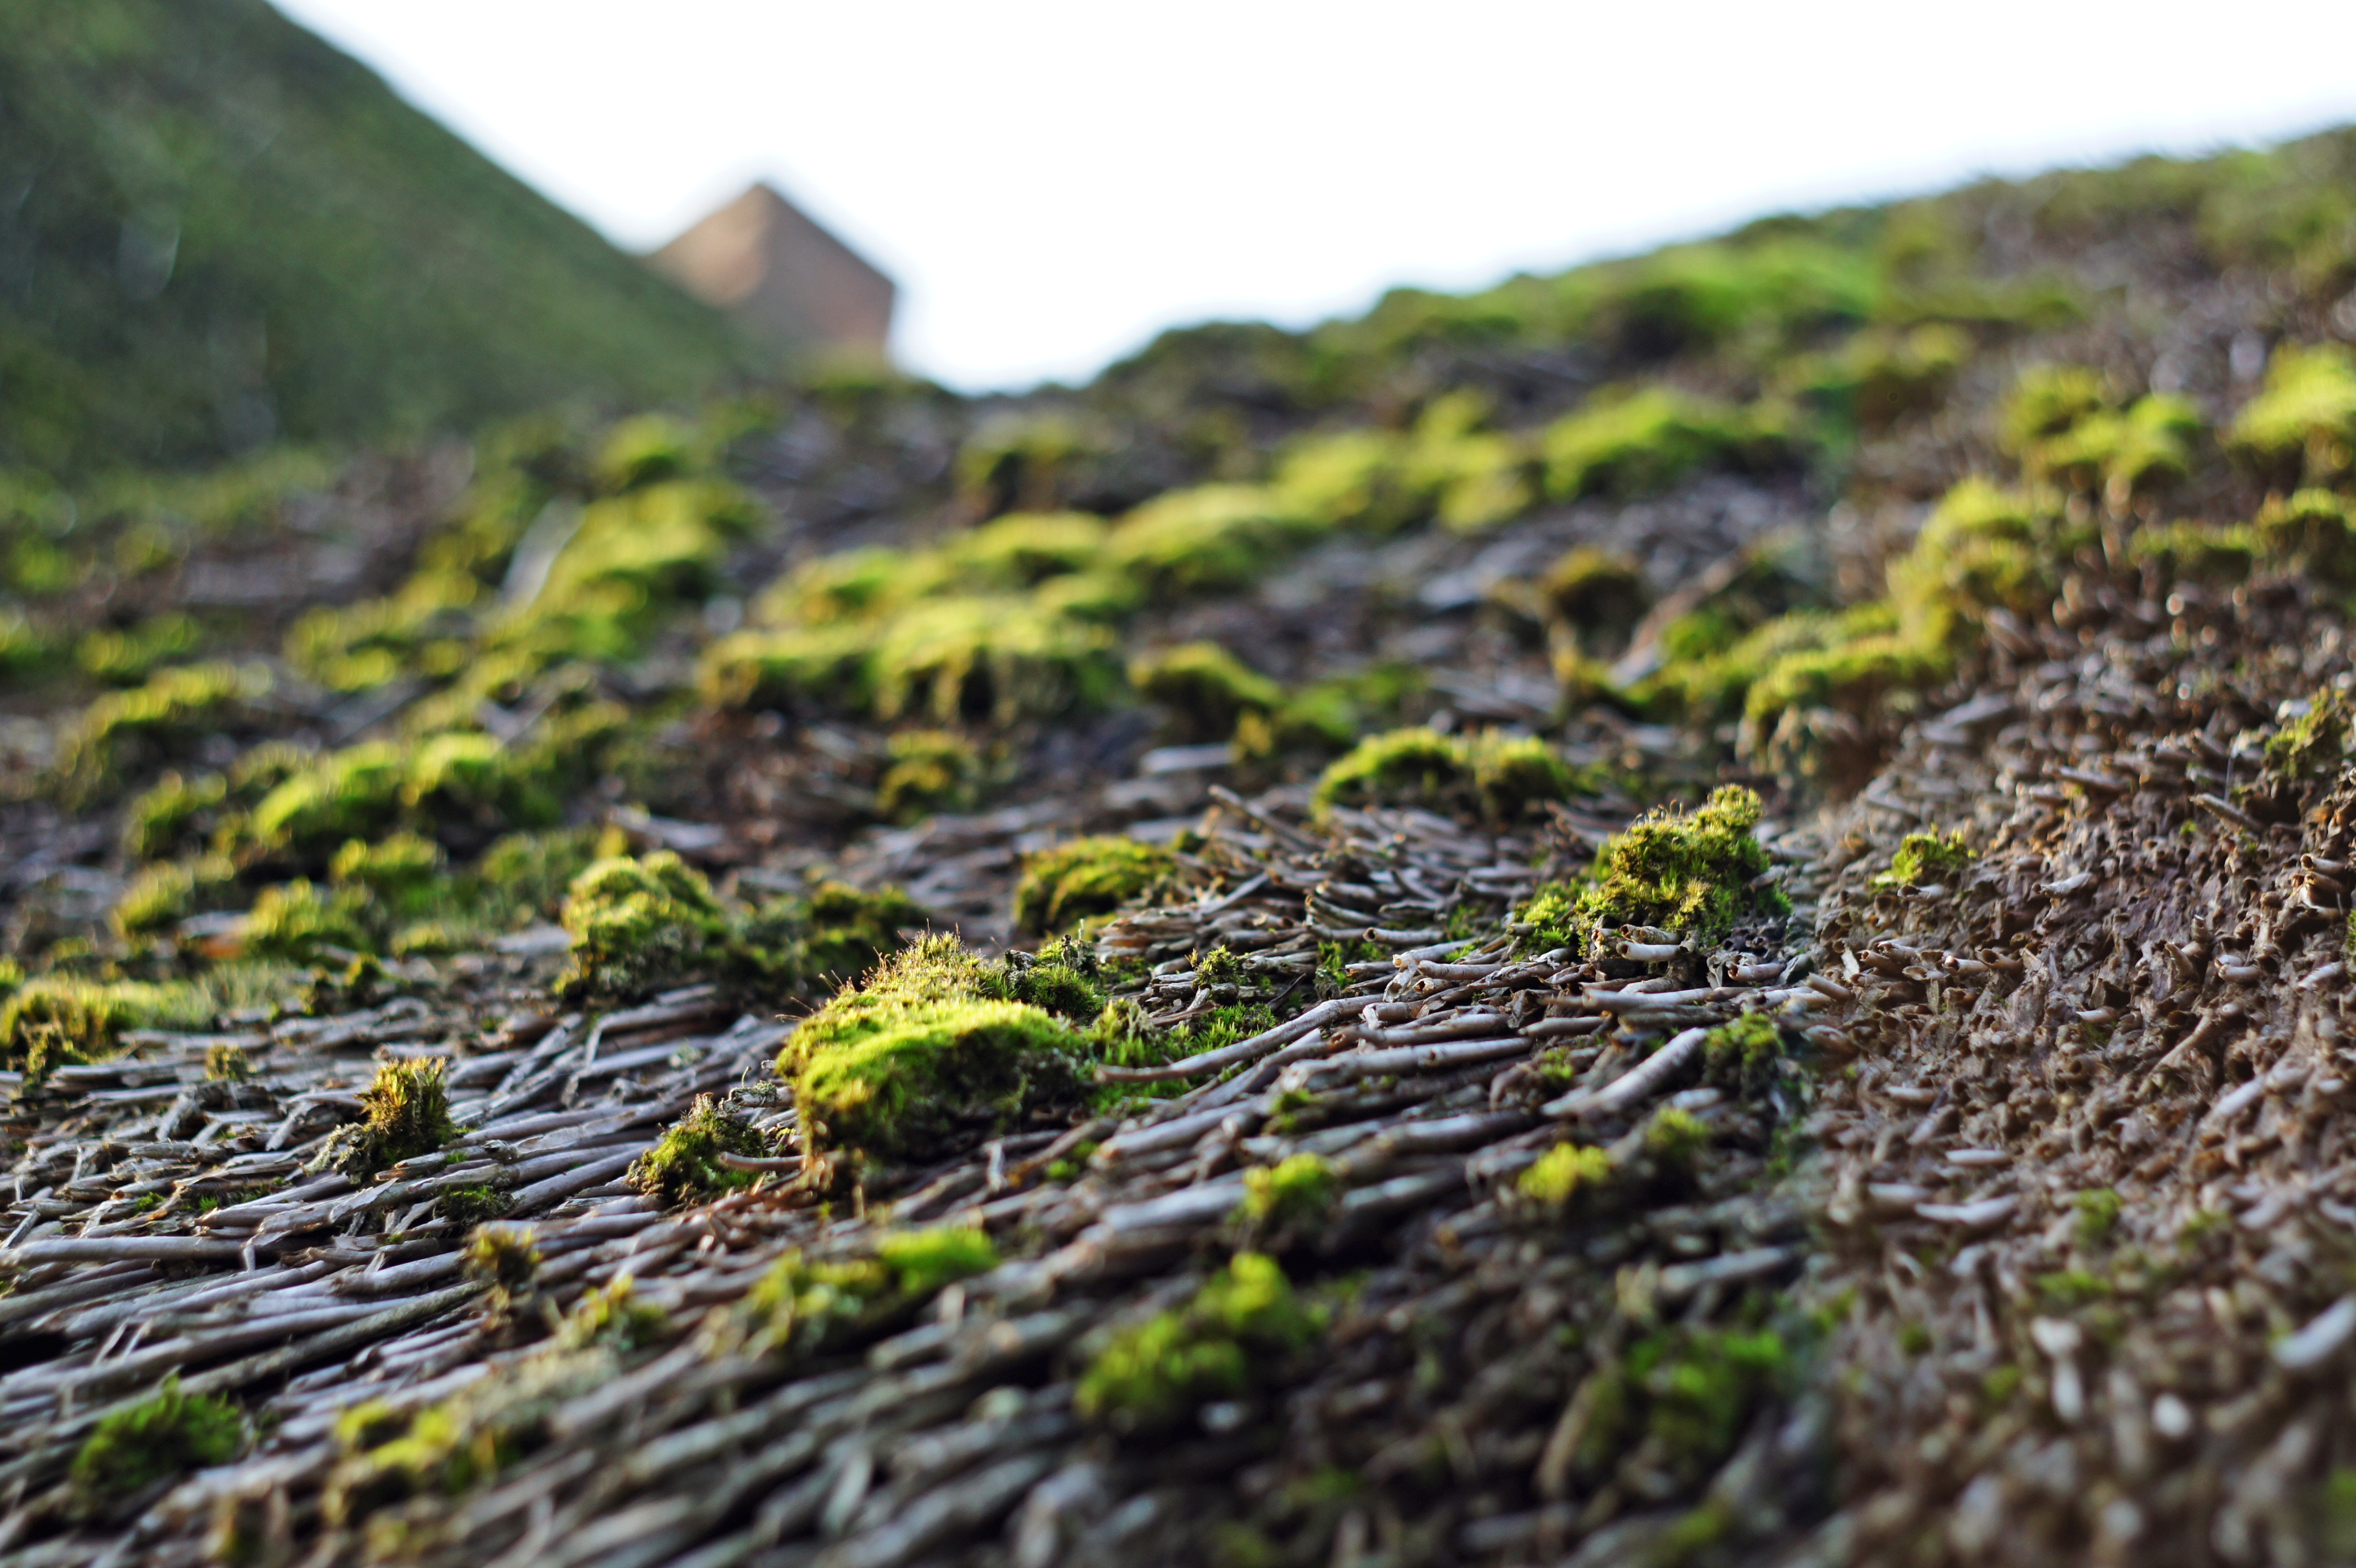
tree, forest, grass, plant, field, leaf, flower, moss, reed, green, produce, crop, chimney, brown, soil, agriculture, flora, thatched roof, algae, vegetation, shrub, plantation, habitat, ecosystem, dar, ahrenshoop, fischland, thatched roofs, natural environment, land plant